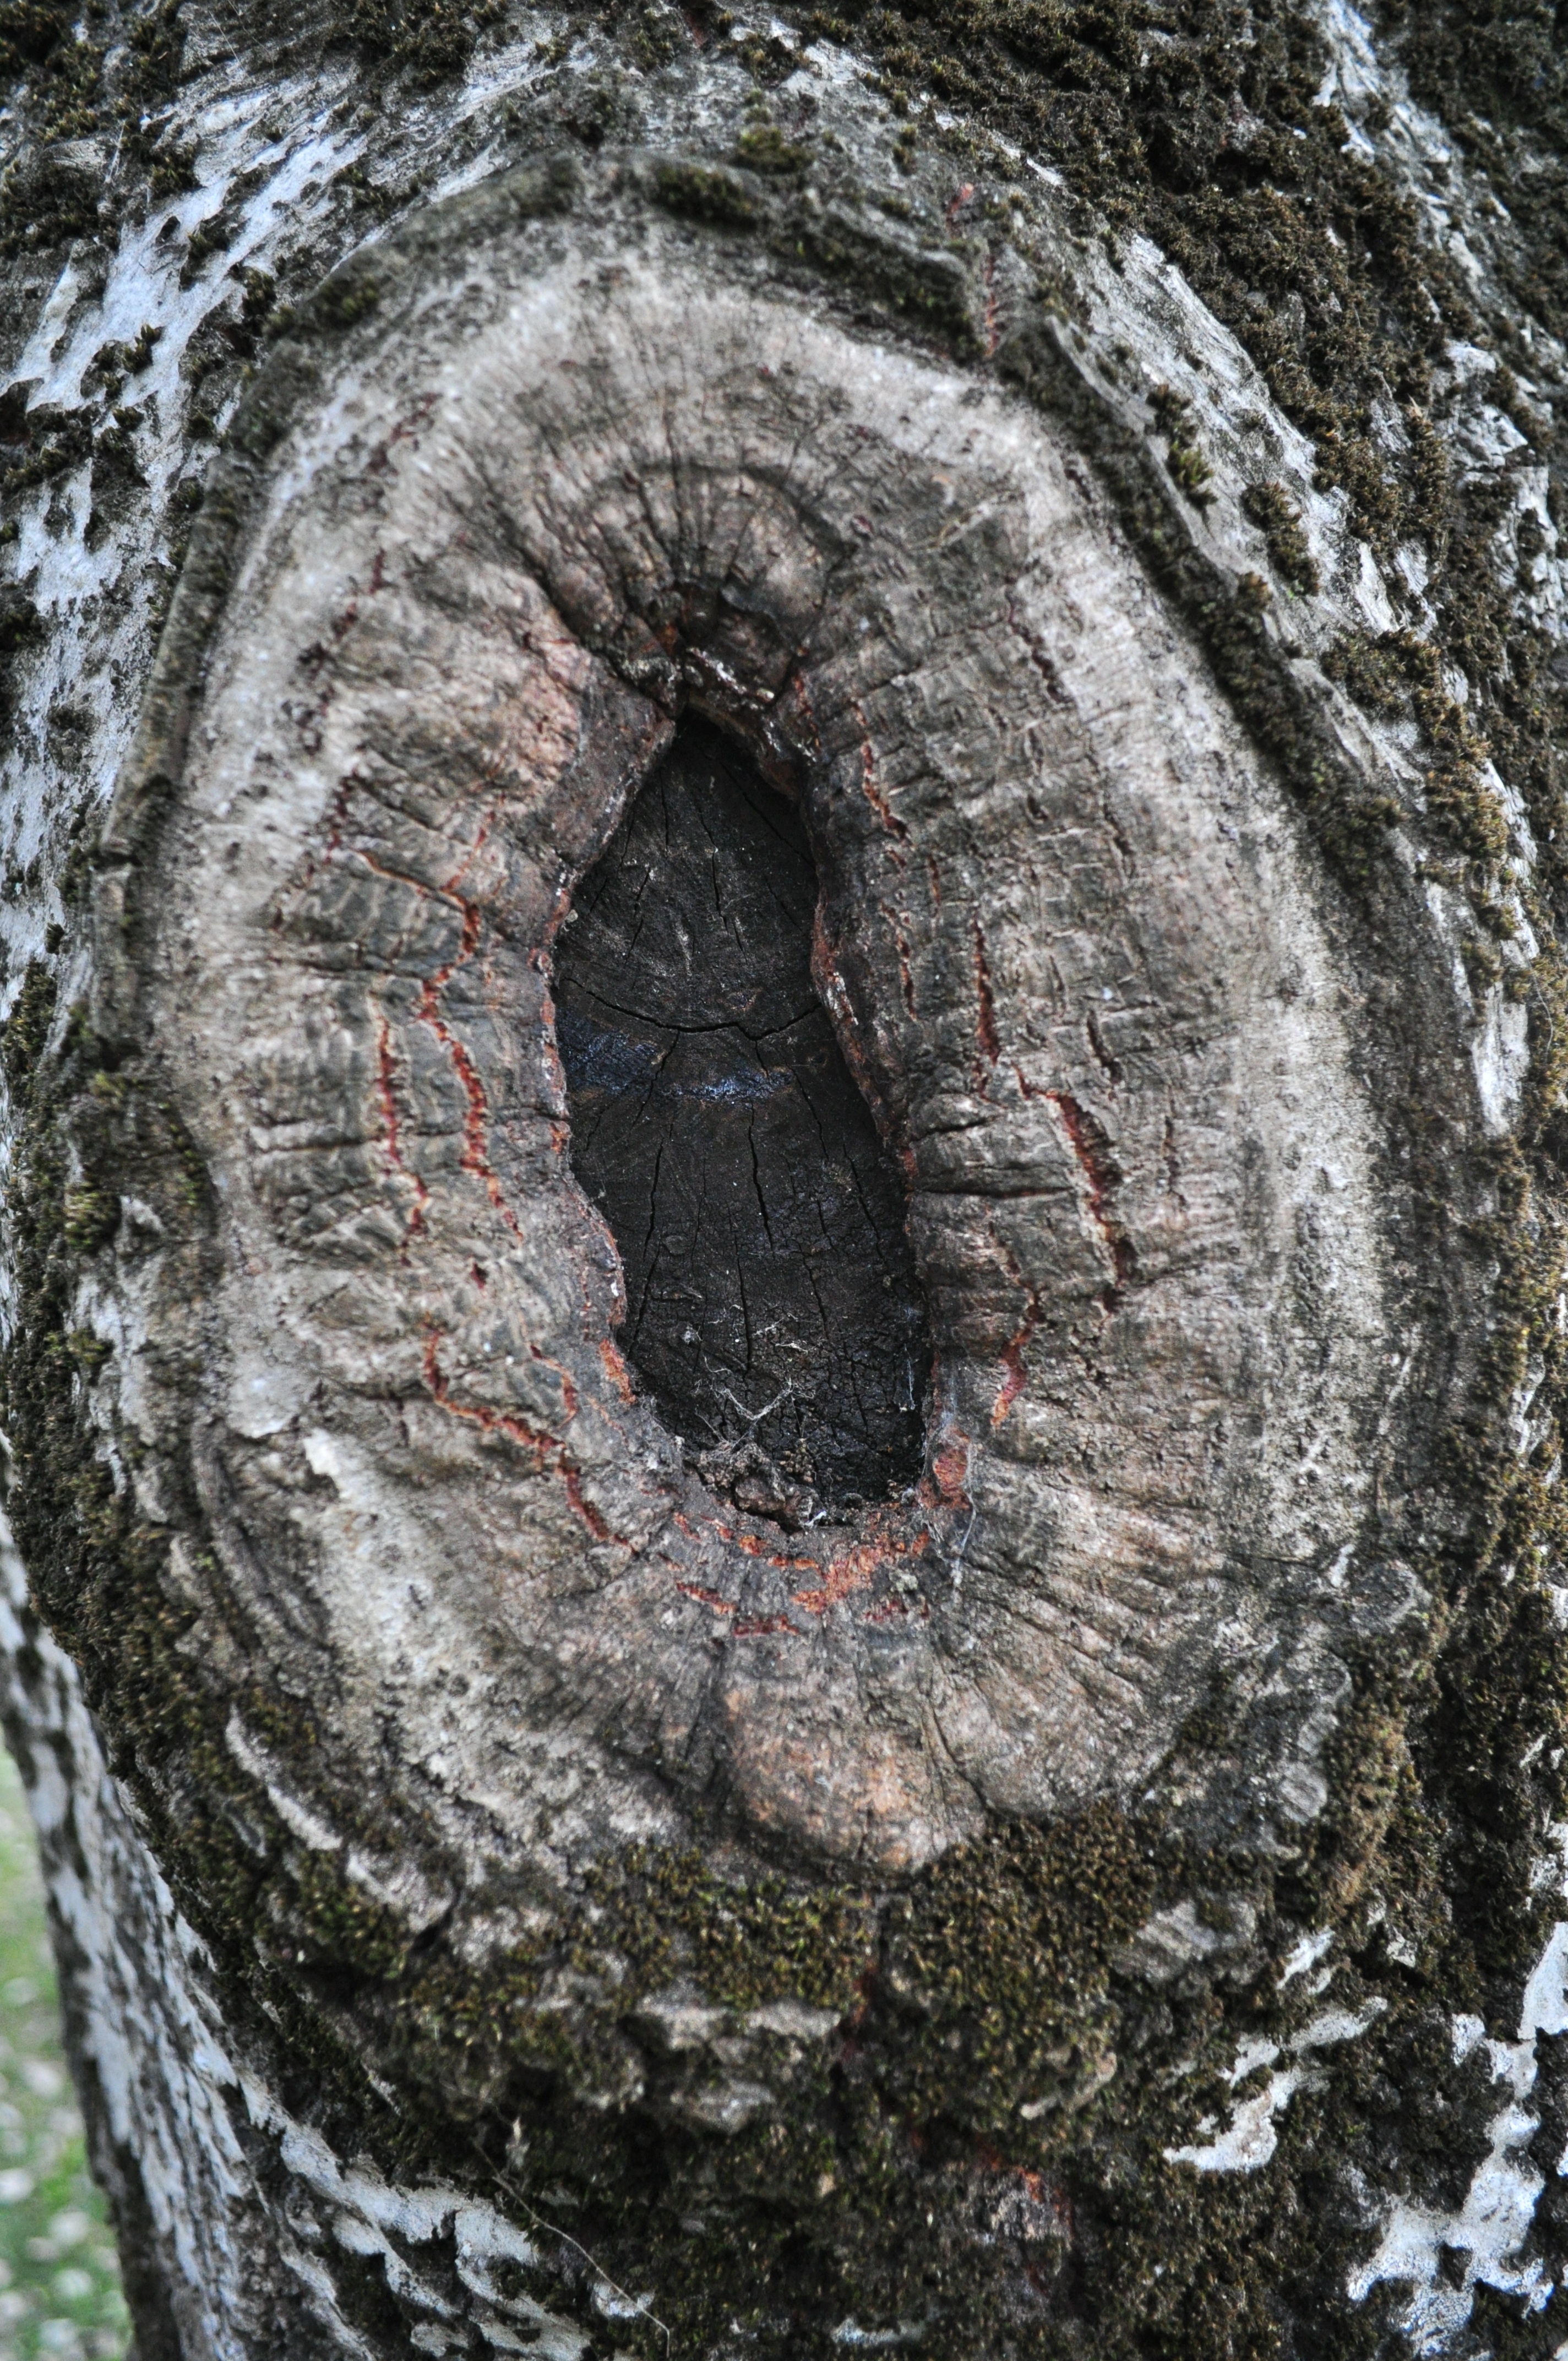
tree, nature, forest, plant, wood, trunk, flying, trees, sculpture, woods, carving, node, old tree, ancient history, woody plant